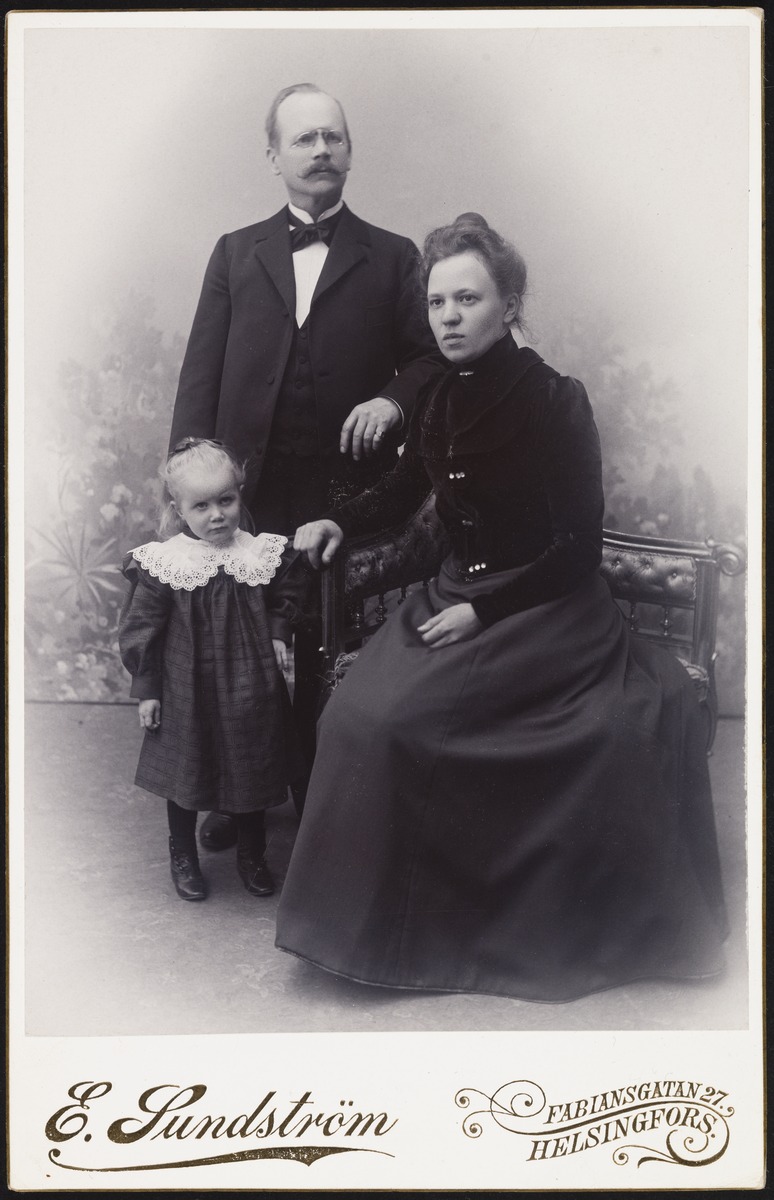
Olof Nevalainen (1849–1919), hänen tytärpuolensa Berta Andersson (s. 1871, myöhemmin Koch) ja Olofin tytär Martta (1897–1979).
sisällön kuvaus: Olof Nevalainen muutti Amerikkaan ja Berta Andersson lähti Ruotsiin vuonna 1900, ja kuva saattaa liittyä tähän. Martasta tuli tanssitaiteilija ja koreografi, ja hän otti nimekseen Bröyer. Martta Bröyer omisti vuosina 1912–1974 Kristianinkatu 12:n puurakennuksen, joka tunnetaan nykyään Helsingin kaupunginmuseon Ruiskumestarin talona. mustavalkoinen
Kuvaaja: Sundström, Eric, valokuvaaja
Ajankohta: kuvausaika 1900
Paikka: Suomi, Uusimaa, Helsinki, Kluuvi Helsinki, Fabianinkatu 27
Aiheet: Bröyer, Martta, Nevalainen, Olof, naiset, leningit, henkilökuvat (valokuvat), käyntikorttikuvat, mekot, tytöt, miehet, miesten puvut, tyttäret, isät, irtokaulukset, perhekuvat (henkilökuvat (valokuvat)), women, gowns, dresses, girls, men, men's suits, daughters, fathers, kvinnor, klänningar, koltar, flickor, män, herrkostymer, döttrar, fäder